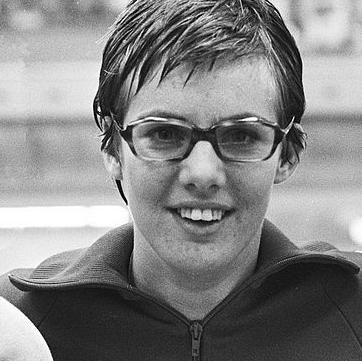
Age: 17